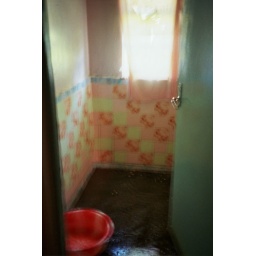
the shower. You use the basin on the floor with water heated in the kitchen over the charcoal fire.